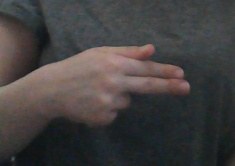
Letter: ghain